Lansing Colton Holden Jr.

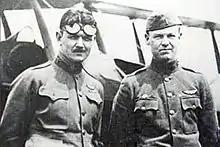
Two American World War I aces, Lieutenants Lansing Holden (95th Aero Squadron, Left) and Zenos R. Miller (27th Aero Squadron) Miller became an ace the same day he was shot down and became POW, 30 July 1918

Lieutenant Lansing Colton Holden, Jr. (October 8, 1896 – November 13, 1938) was a World War I flying ace credited with seven aerial victories. He was an architect, illustrator, and American film director.